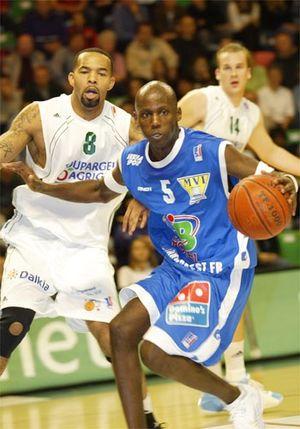
Brest vs asvel
Ismaïla Sy, né le 29 mai 1979 à Versailles, est un joueur français de basket-ball Il joue au poste de meneur arrière